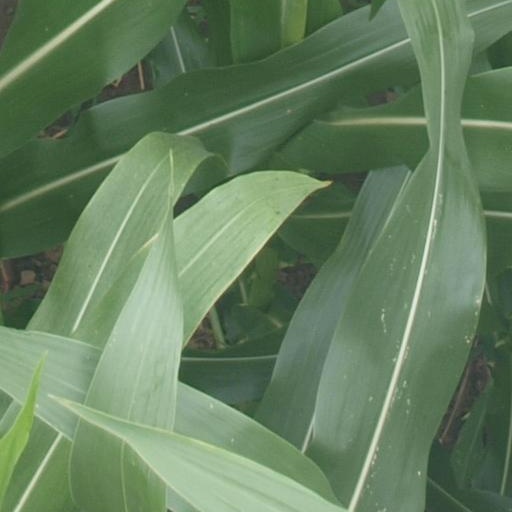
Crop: maize; corn